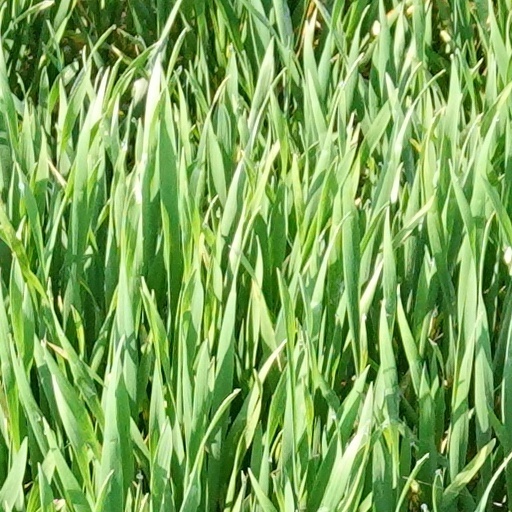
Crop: wheat